Baghaawat – Ek Jung

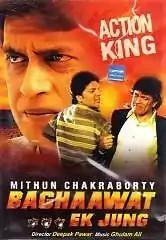
DVD cover

Baghaawat – Ek Jung is a 2001 Indian action film directed and produced by Deepak Pawar, starring Mithun Chakraborty, Aditya Pancholi, Mohan Joshi, Shahbaz Khan and Deepak Shirke.